England

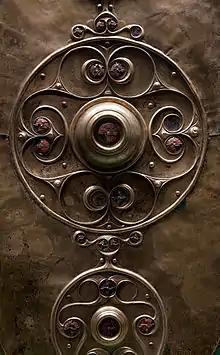
The Battersea Shield is one of the most significant pieces of ancient Celtic art found in Britain.

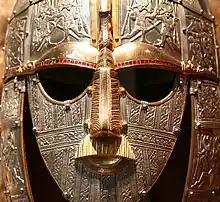
Replica of the 7th-century ceremonial Sutton Hoo helmet from the Kingdom of East Anglia

The earliest known evidence of human presence in the area now known as England was that of "Homo antecessor", dating to about 780,000 years ago. The oldest proto-human bones discovered in England date from 500,000 years ago. Modern humans are known to have inhabited the area during the Upper Paleolithic period, though permanent settlements were only established within the last 6,000 years. After the last ice age only large mammals such as mammoths, bison and woolly rhinoceros remained. Roughly 11,000 years ago, when the ice sheets began to recede, humans repopulated the area; genetic research suggests they came from the northern part of the Iberian Peninsula. The sea level was lower than the present day and Britain was connected by land bridge to Ireland and Eurasia.